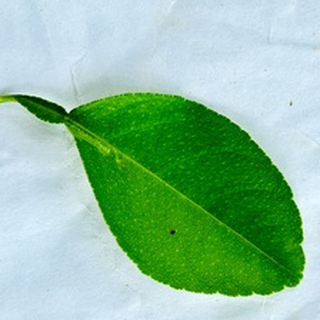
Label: healthy_lemon